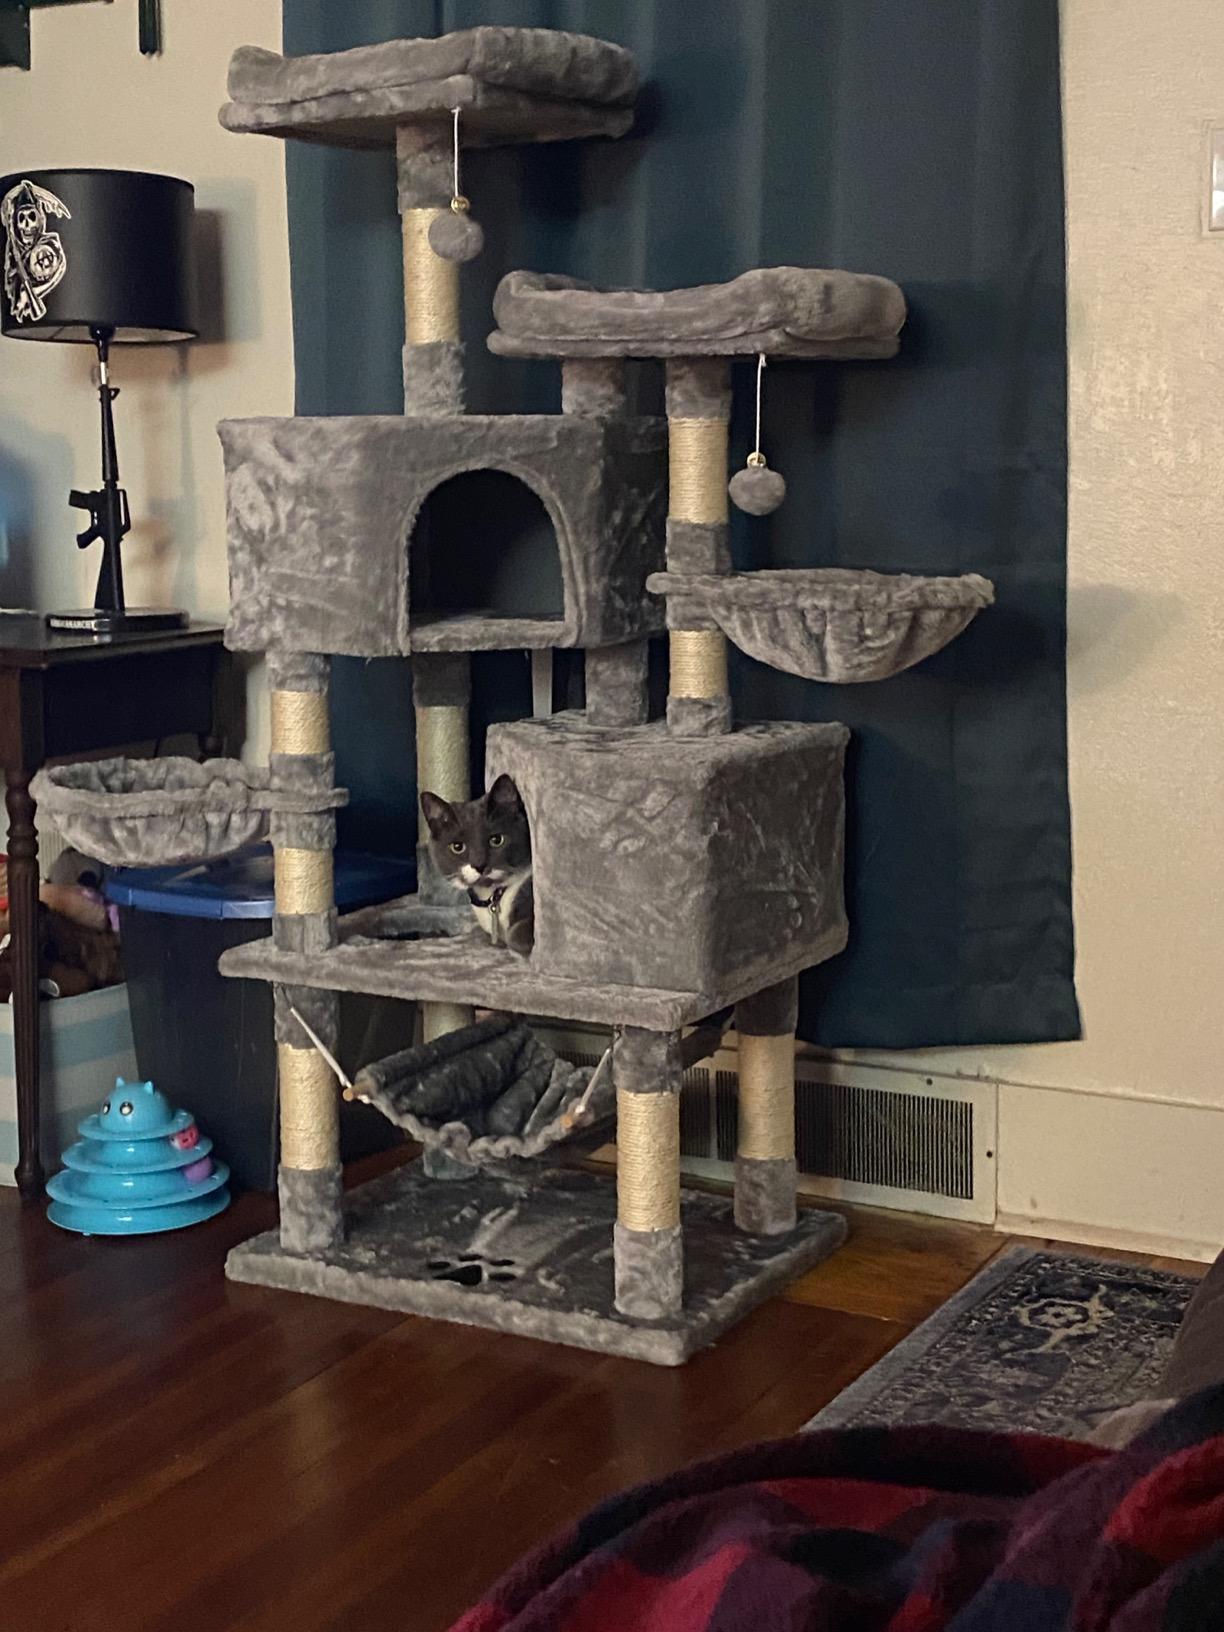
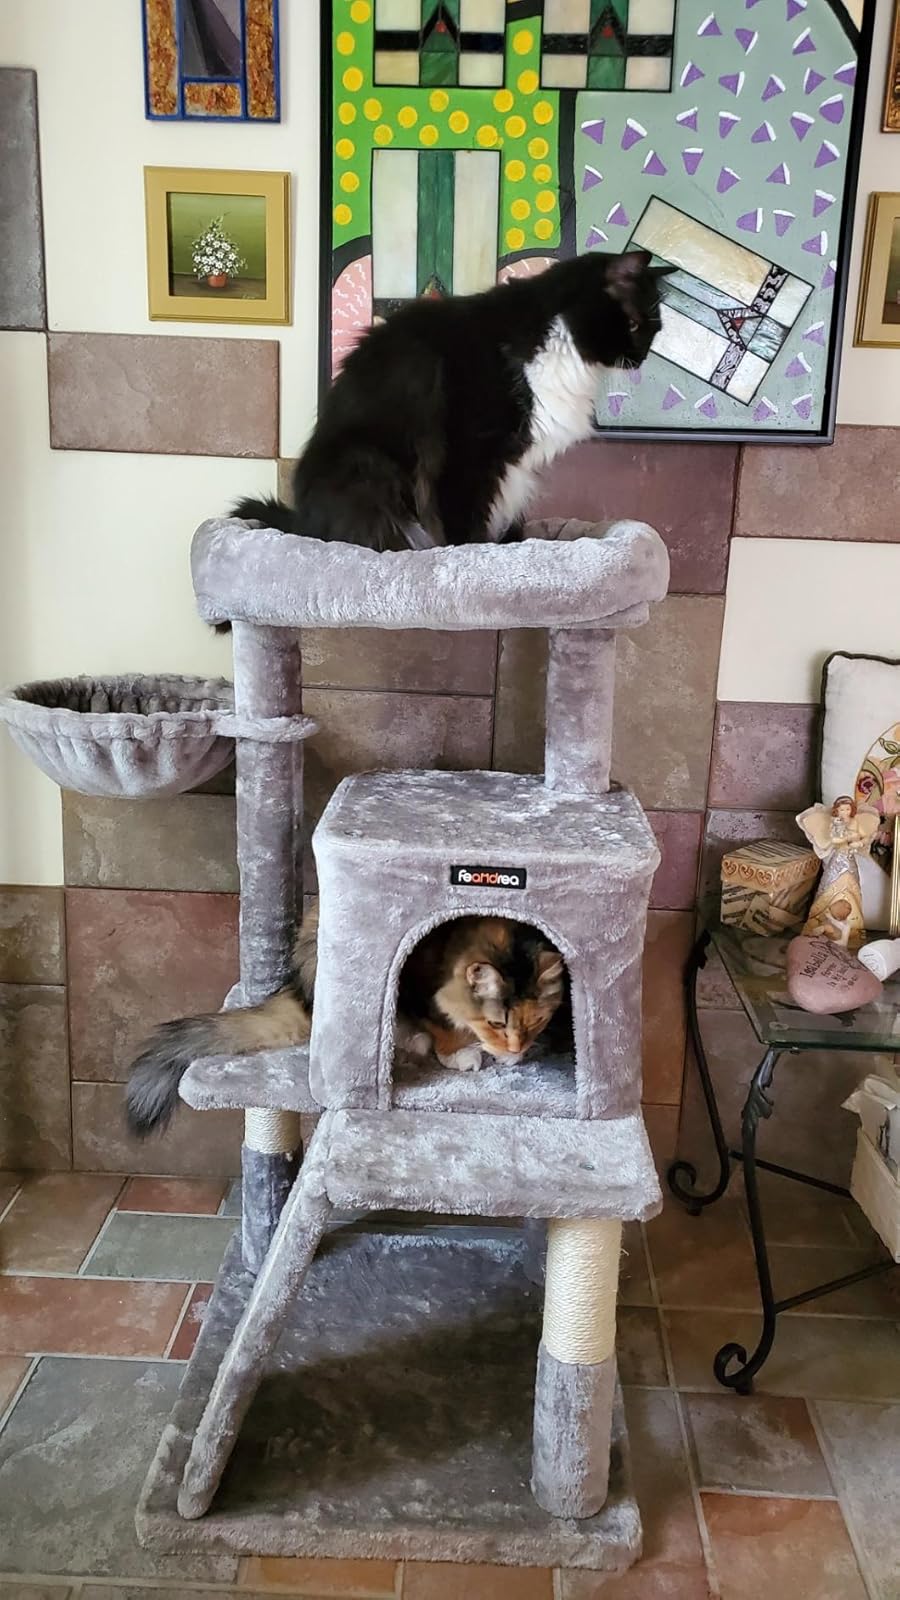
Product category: items_cat tree
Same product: no